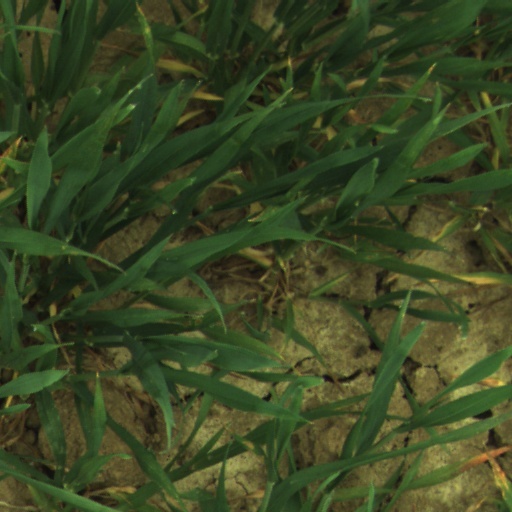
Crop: wheat